She dwelt among the untrodden ways

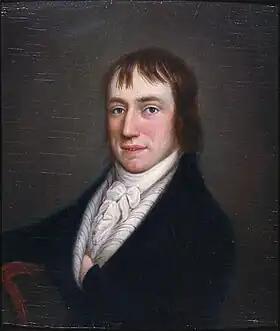
William Wordsworth, author of "She Dwelt among the Untrodden Ways"

"She Dwelt Among the Untrodden Ways" is a three-stanza poem written by the English Romantic poet William Wordsworth in 1798 when he was 28 years old. The verse was first printed in "Lyrical Ballads", 1800, a volume of Wordsworth's and Samuel Taylor Coleridge's poems that marked a climacteric in the English Romantic movement. The poem is the best known of Wordsworth's series of five works which comprise his "Lucy" series, and was a favorite amongst early readers. It was composed both as a meditation on his own feelings of loneliness and loss, and as an ode to the beauty and dignity of an idealized woman who lived unnoticed by all others except by the poet himself. The title line implies Lucy lived unknown and remote, both physically and intellectually. The poet's subject's isolated sensitivity expresses a characteristic aspect of Romantic expectations of the human, and especially of the poet's condition.